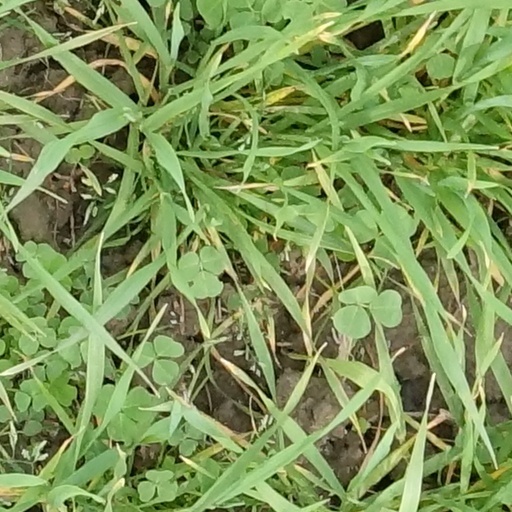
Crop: wheat